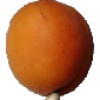
Label: Apricot 1